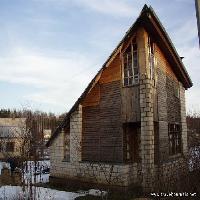
Weather: cloudy or overcast